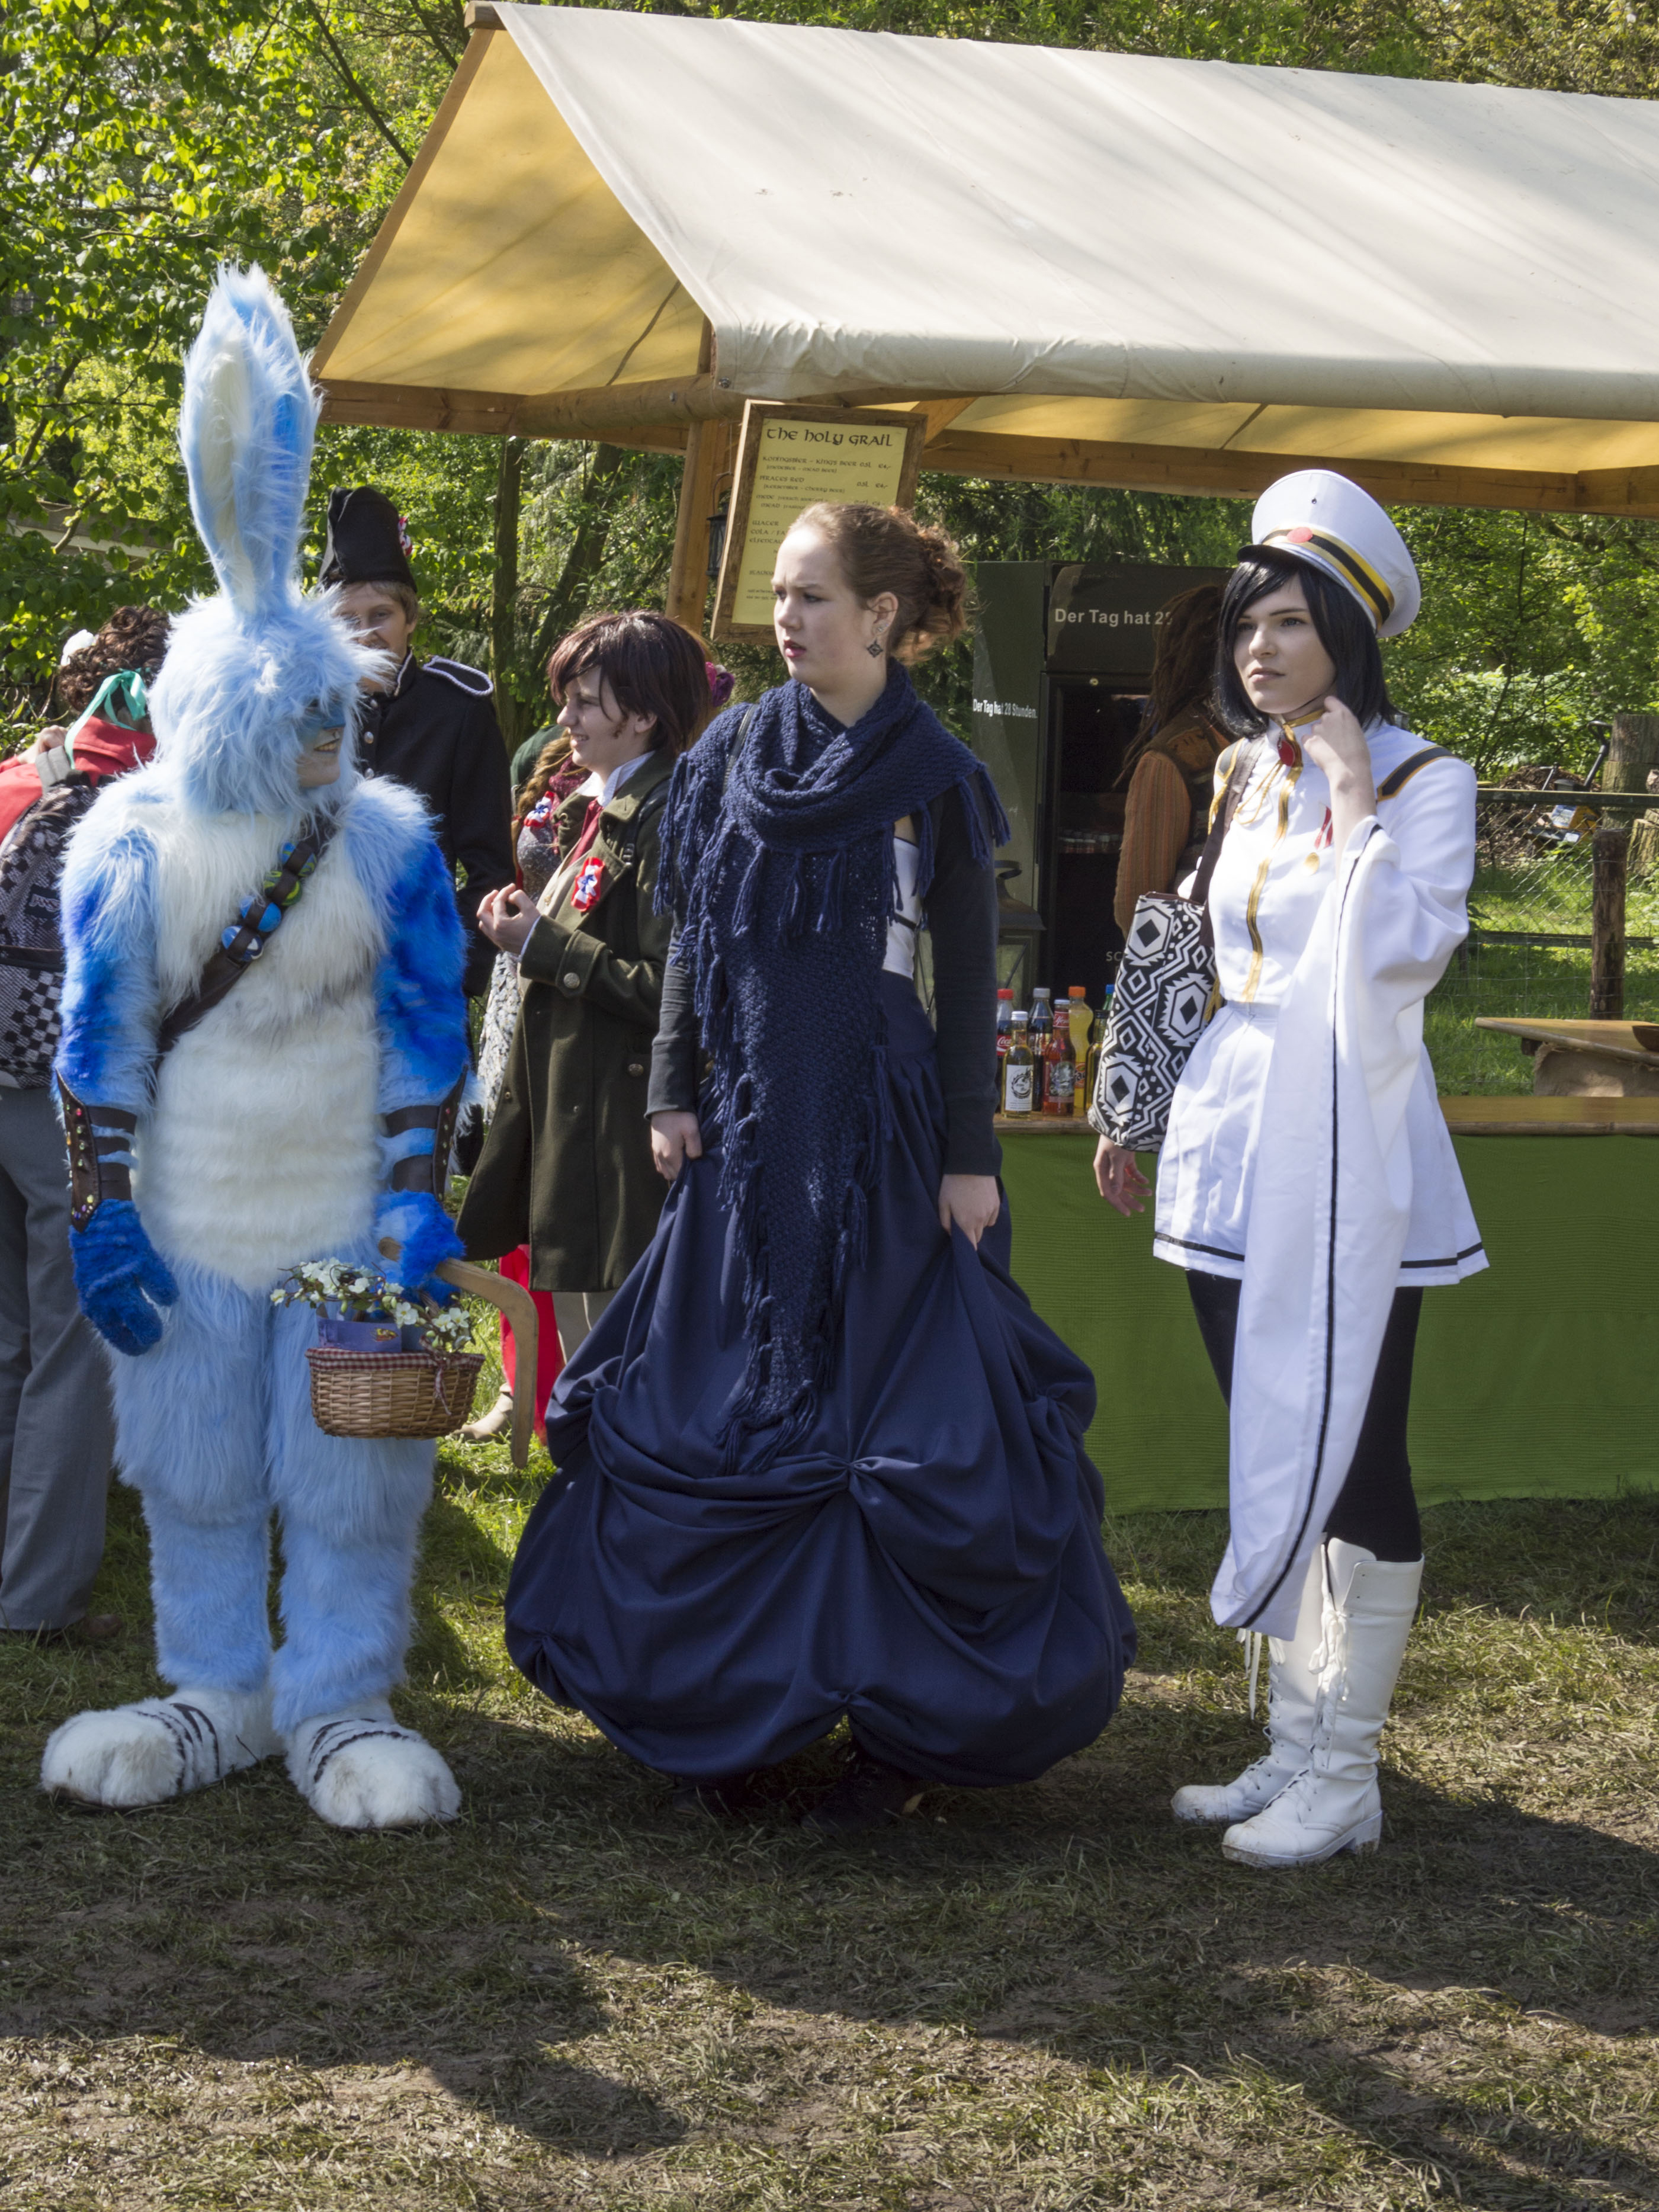
outdoor, people, photography, van, photo, nikon, clothing, rabbit, cosplay, holland, festival, nederland, netherlands, de, fun, dutch, outdoorphotography, picture, photograph, fotos, foto, fotografie, pd, easter, event, costume, bunny, kasteel, paulvandevelde, pdvandevelde, padagudaloma, dordrecht, nederlandinfotos, eventphotography, evenementenfotografie, pvdvfotografie, pdvandeveldedordrecht, nederlandsefotografie, dutchphotogaraphy, totallydutch, fotografienederland, hollandsefotografie, fotografieholland, velde, haarzuilens, dehaar, elfia, eff, kasteeldehaar, elffantasyfair, elfiahaarzuilens, elfia2014, eff2014, paashaas